The Rock Pub

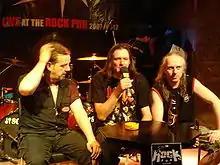
Sodom at The Rock Pub

The Rock Pub is a rock-metal pub and music venue at Phaya Thai Road, just below Ratchathewi BTS Station and opposite Asia Hotel in Bangkok, Thailand.